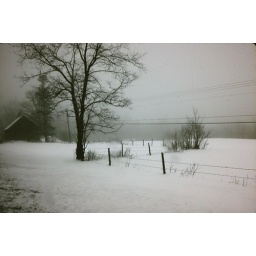
Taken in 1997 with black and white slide film.